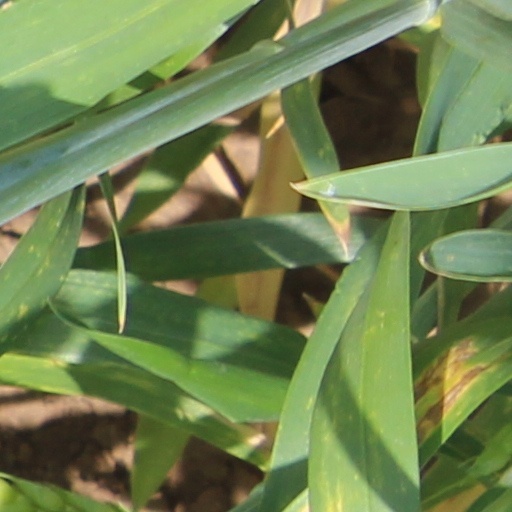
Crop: wheat